Third Crusade

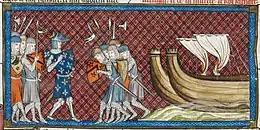
Philip II depicted arriving in Palestine, 1332–1350

William II of Sicily had died the previous year, and was replaced by Tancred, who imprisoned Joan of England—William's wife and Richard's sister. Richard captured the city of Messina on 4 October 1190 and Joan was released. Richard and Philip fell out over the issue of Richard's marriage, as Richard had decided to marry Berengaria of Navarre, breaking off his long-standing betrothal to Philip's half-sister Alys. Philip left Sicily directly for the Middle East on 30 March 1191 and arrived in Tyre in April; he joined the siege of Acre on 20 April. Richard did not set off from Sicily until 10 April.